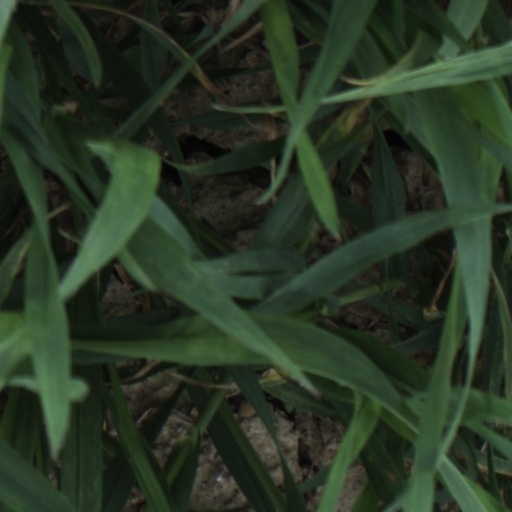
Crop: wheat